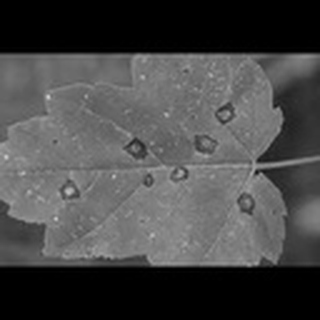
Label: cotton_target_spot